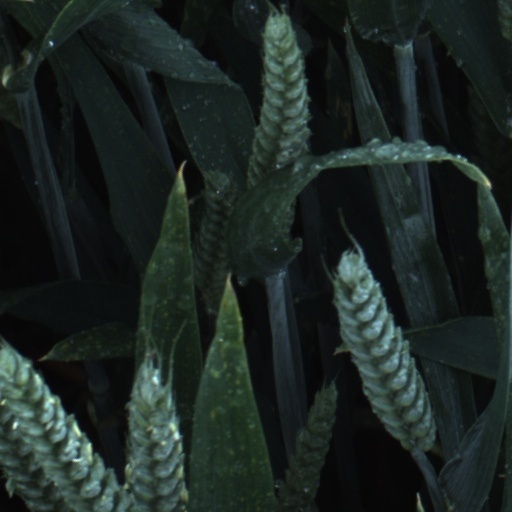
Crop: wheat